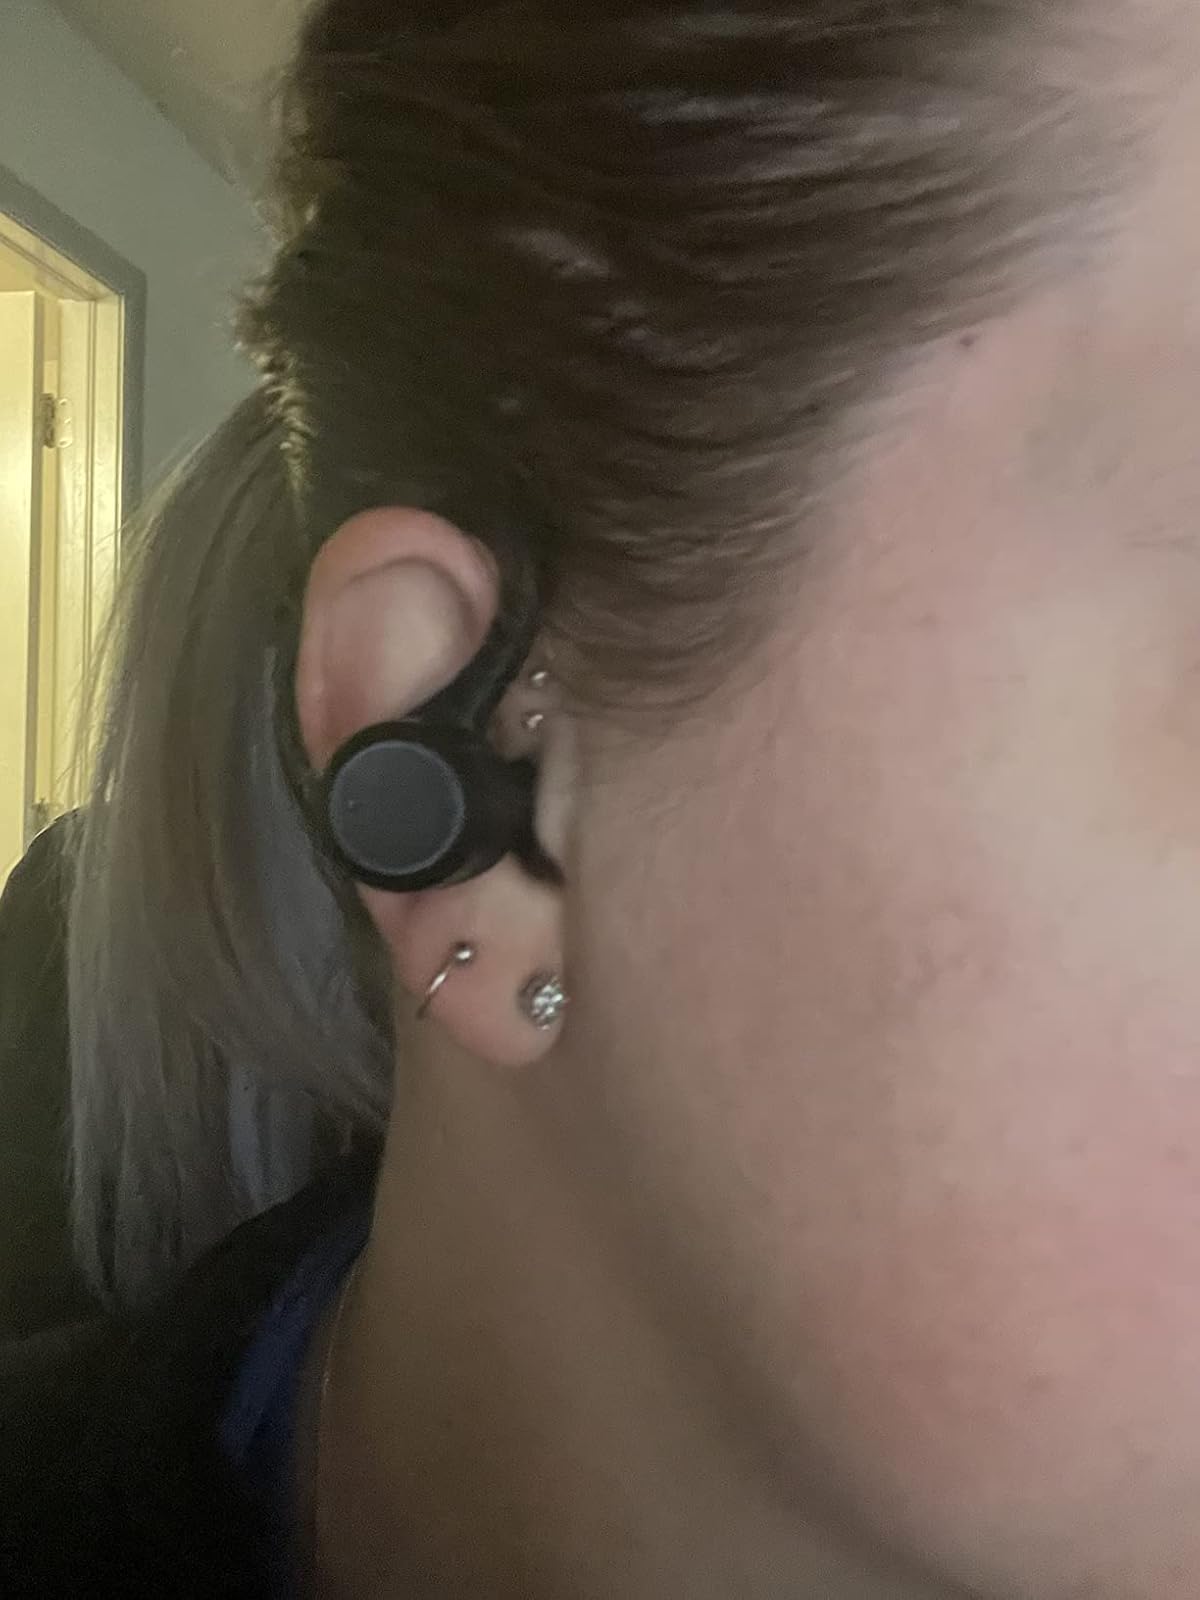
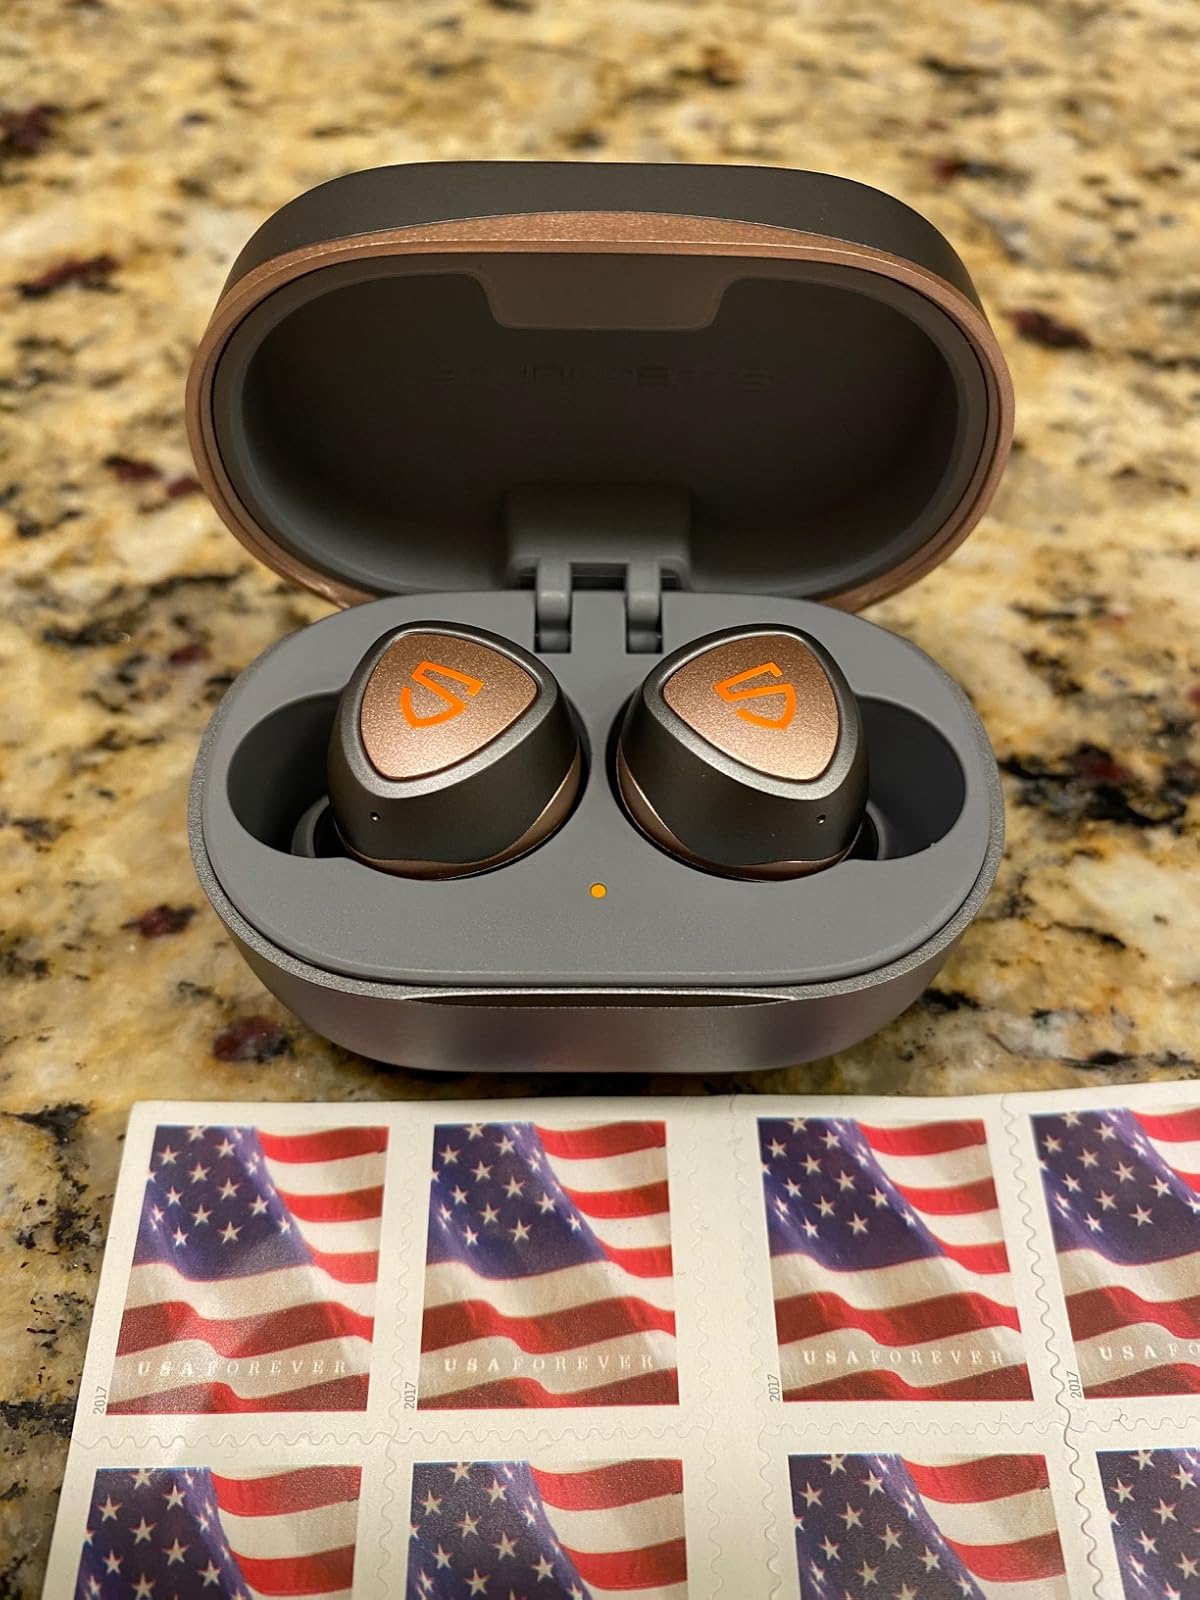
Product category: earbuds
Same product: no